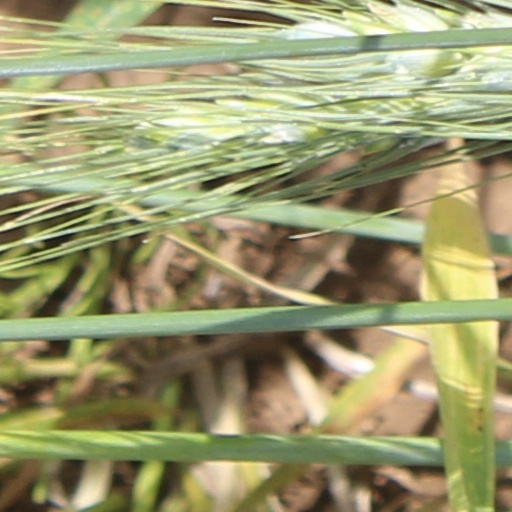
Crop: wheat